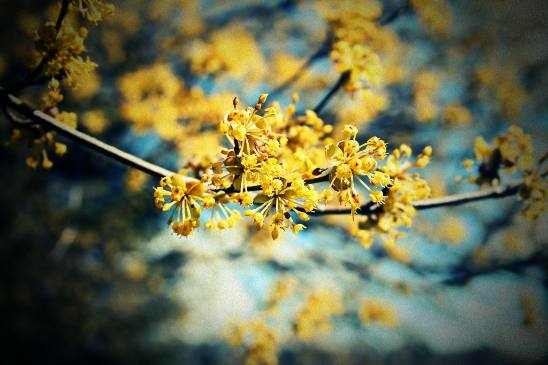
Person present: No